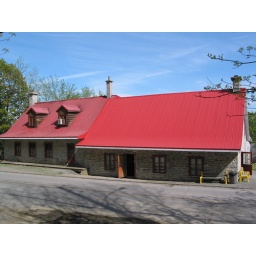
Red roof tiles for clear identification in heavy snow taken in Canada